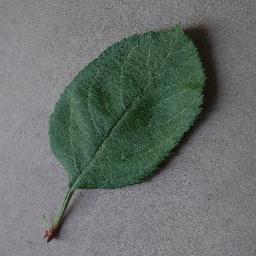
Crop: apple
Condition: healthy